The Fall of Gondolin

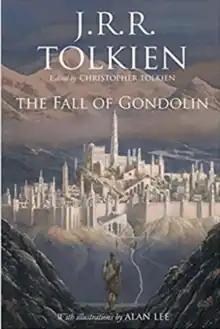
Front cover of the 2018 hardback edition,with a painting by Alan Lee

The Fall of Gondolin is a 2018 book of fantasy fiction by J. R. R. Tolkien, edited by his son Christopher. The story is one of what Tolkien called the three "Great Tales" from the First Age of Middle-earth; the other two are "Beren and Lúthien" and "The Children of Húrin". All three stories are briefly summarised in the 1977 book "The Silmarillion", and all three have now been published as stand-alone books. A version of the story also appears in "The Book of Lost Tales". In the narrative, Gondolin was founded by King Turgon in the First Age. The city was carefully hidden, enduring for centuries before being betrayed and destroyed. Written in 1917, it is one of the first stories of Tolkien's legendarium.